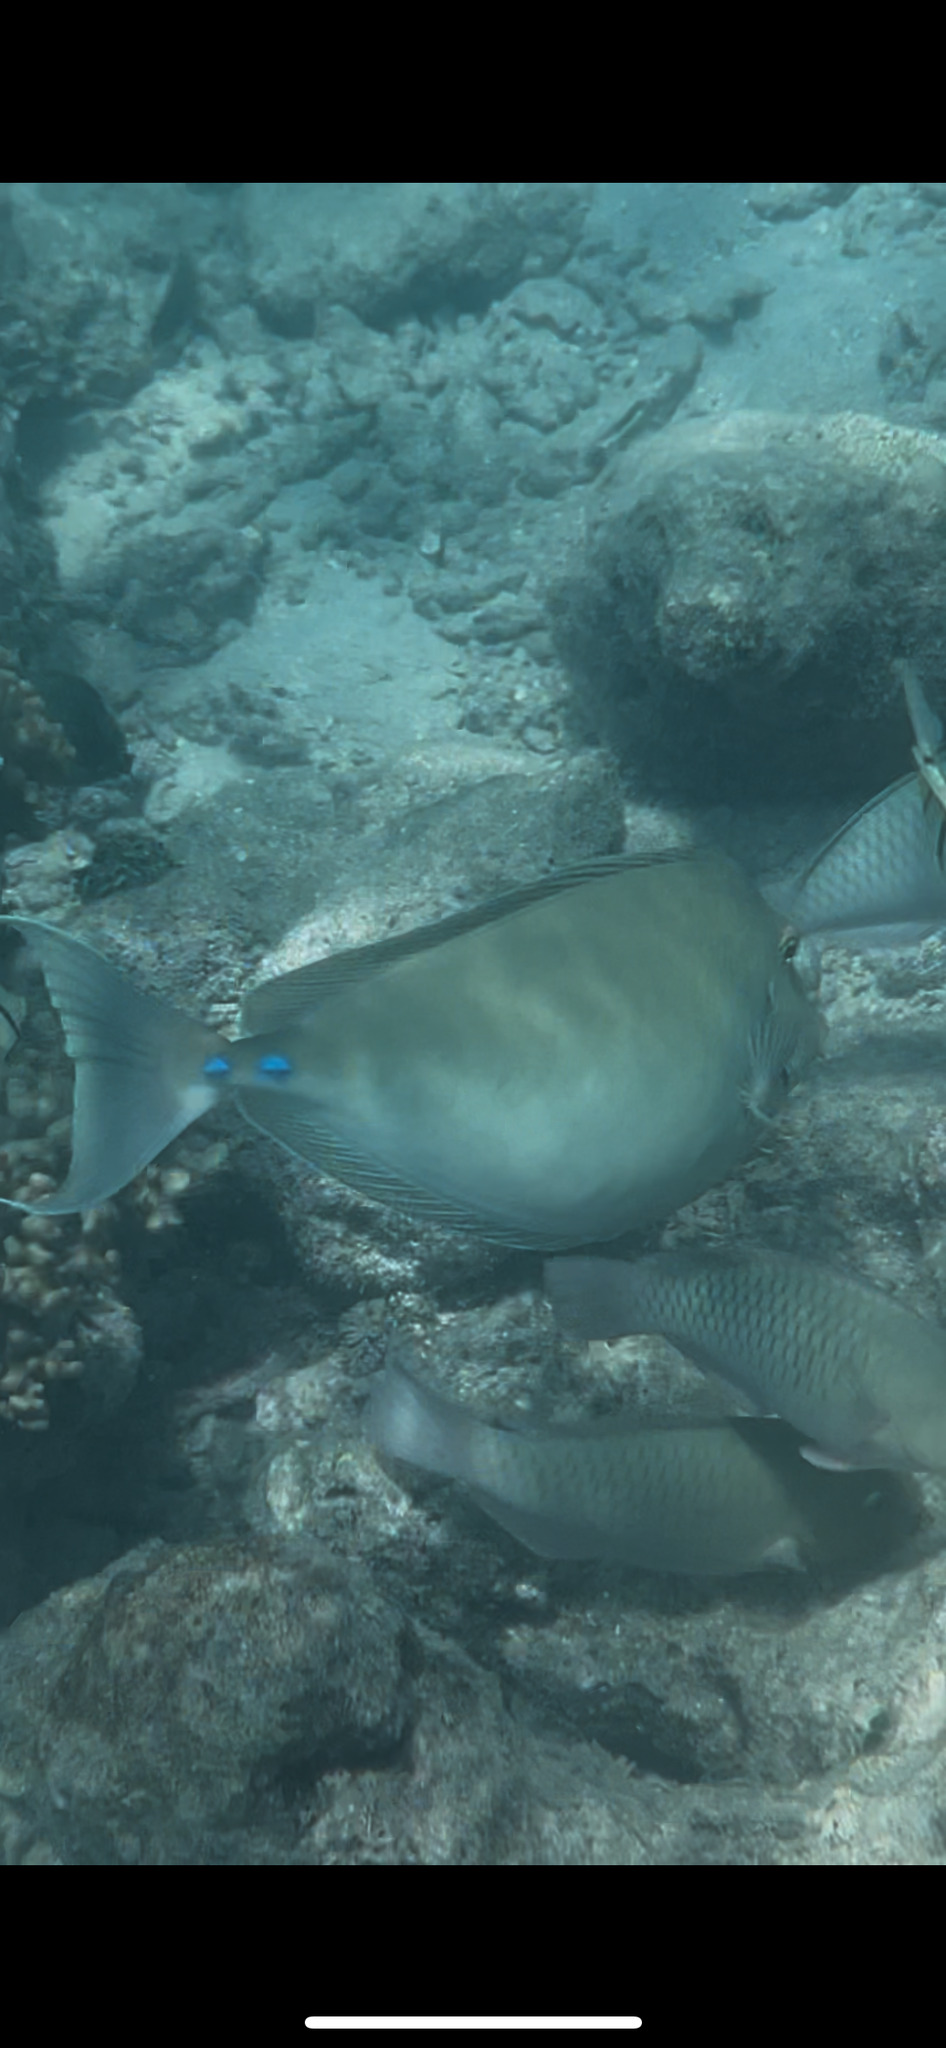
Naso unicornis (Bluespine Unicornfish)